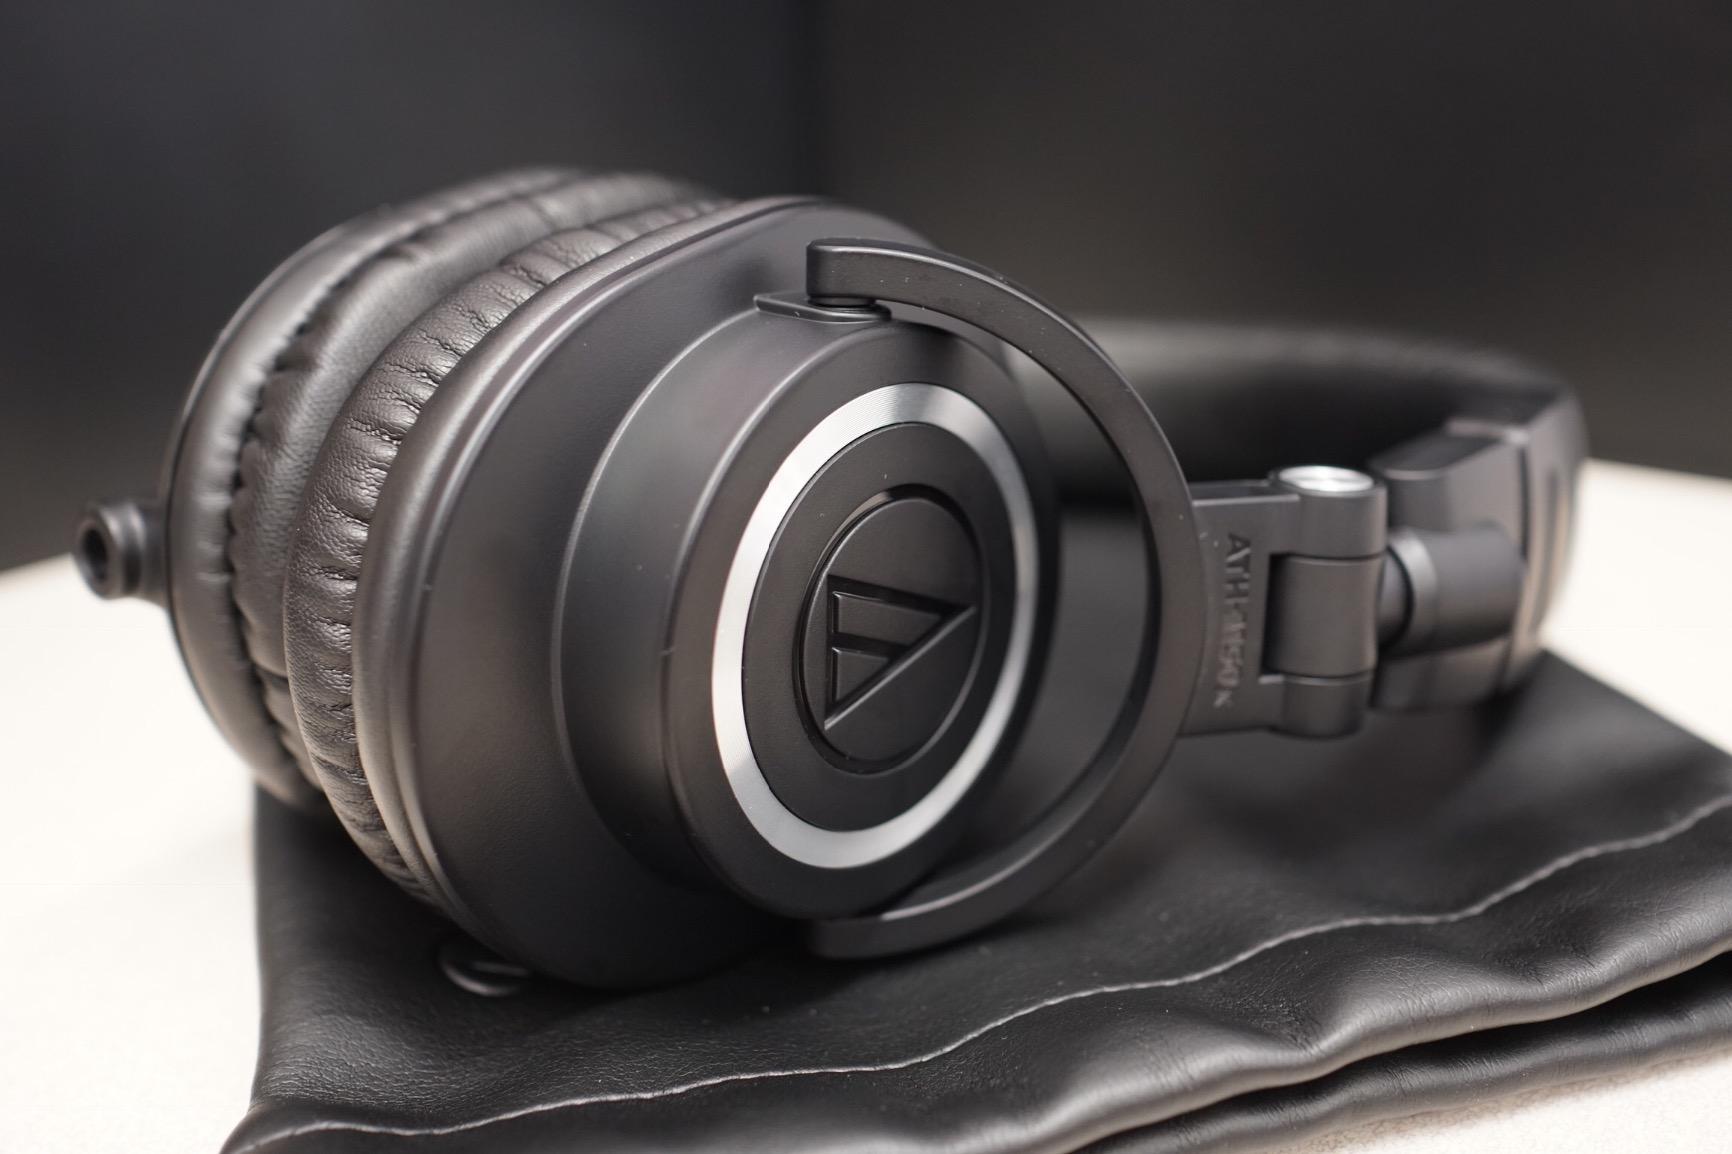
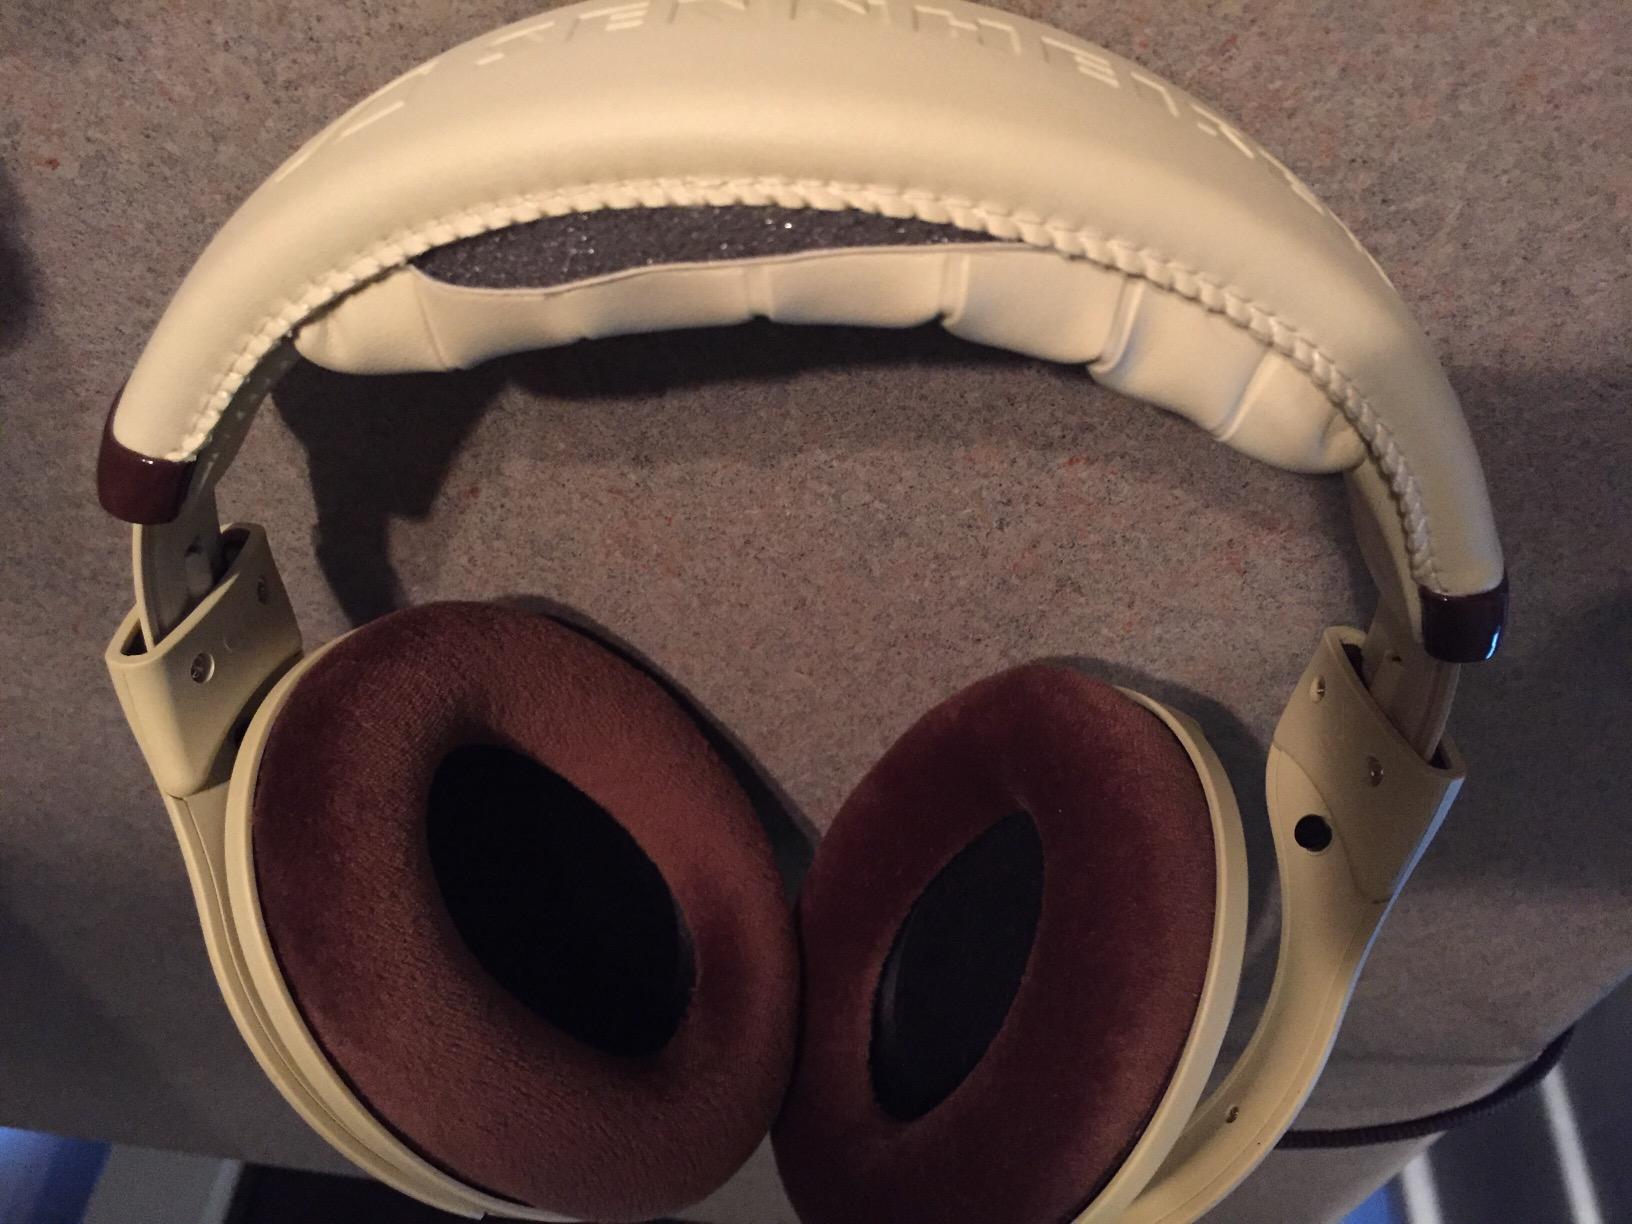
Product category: headphones
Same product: no